Frans van Bleyswyck

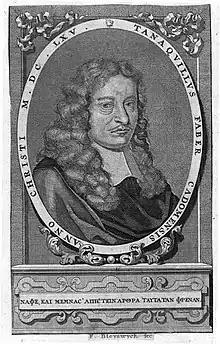
Book illustration: an engraving of Tanaquil Faber by Frans van Bleyswyck

Frans van Bleyswyck (May 1671 - October 1746) was an engraver from Leiden. Van Bleyswyck was christened in the Hoogland Church, Leiden, on 24 May 1671. It was the occasion for him to receive the Christian name of Frans. His main work was producing illustrations, including portraits, for books. In 1706 he enrolled with the Guild of Saint Luke in Leiden. The leiden etcher and engraver Johannes van der Spyck was his student.